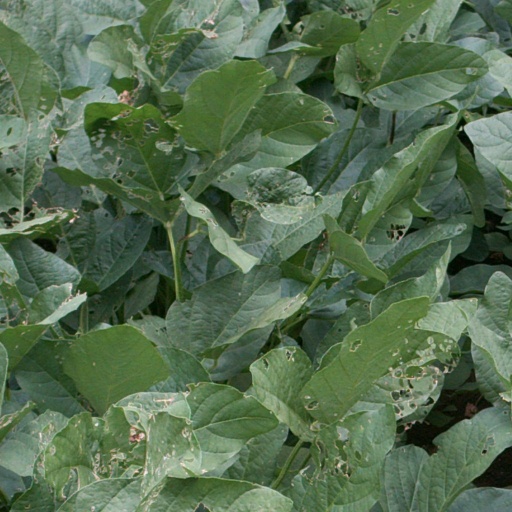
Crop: soybean